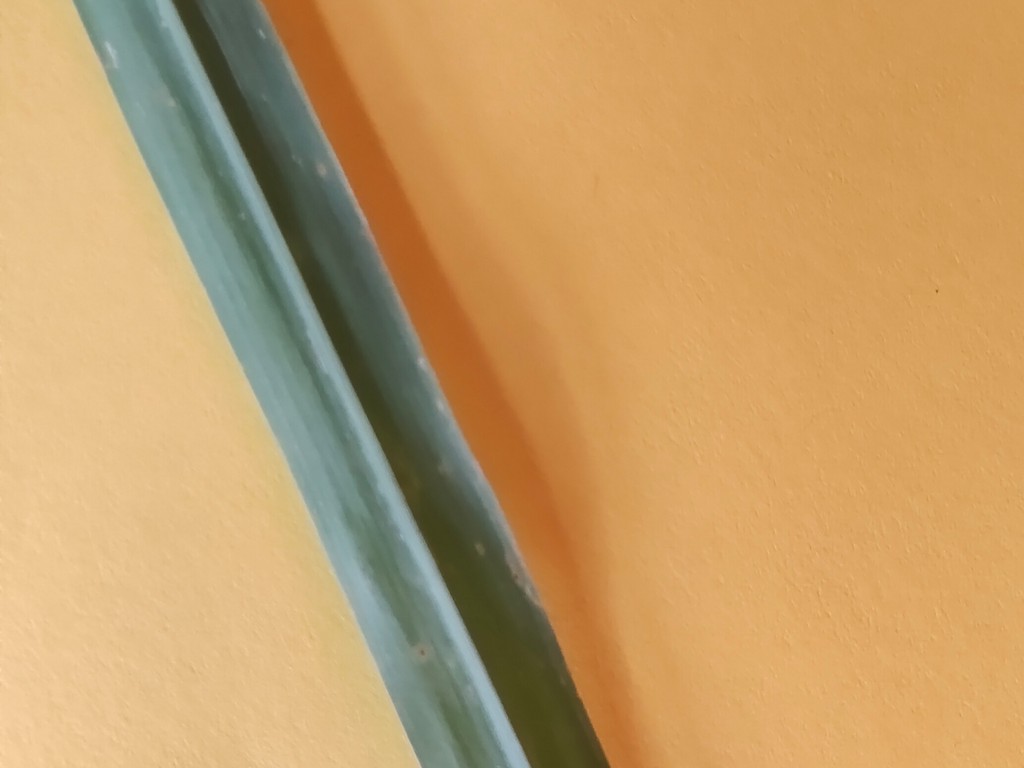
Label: Unhealthy